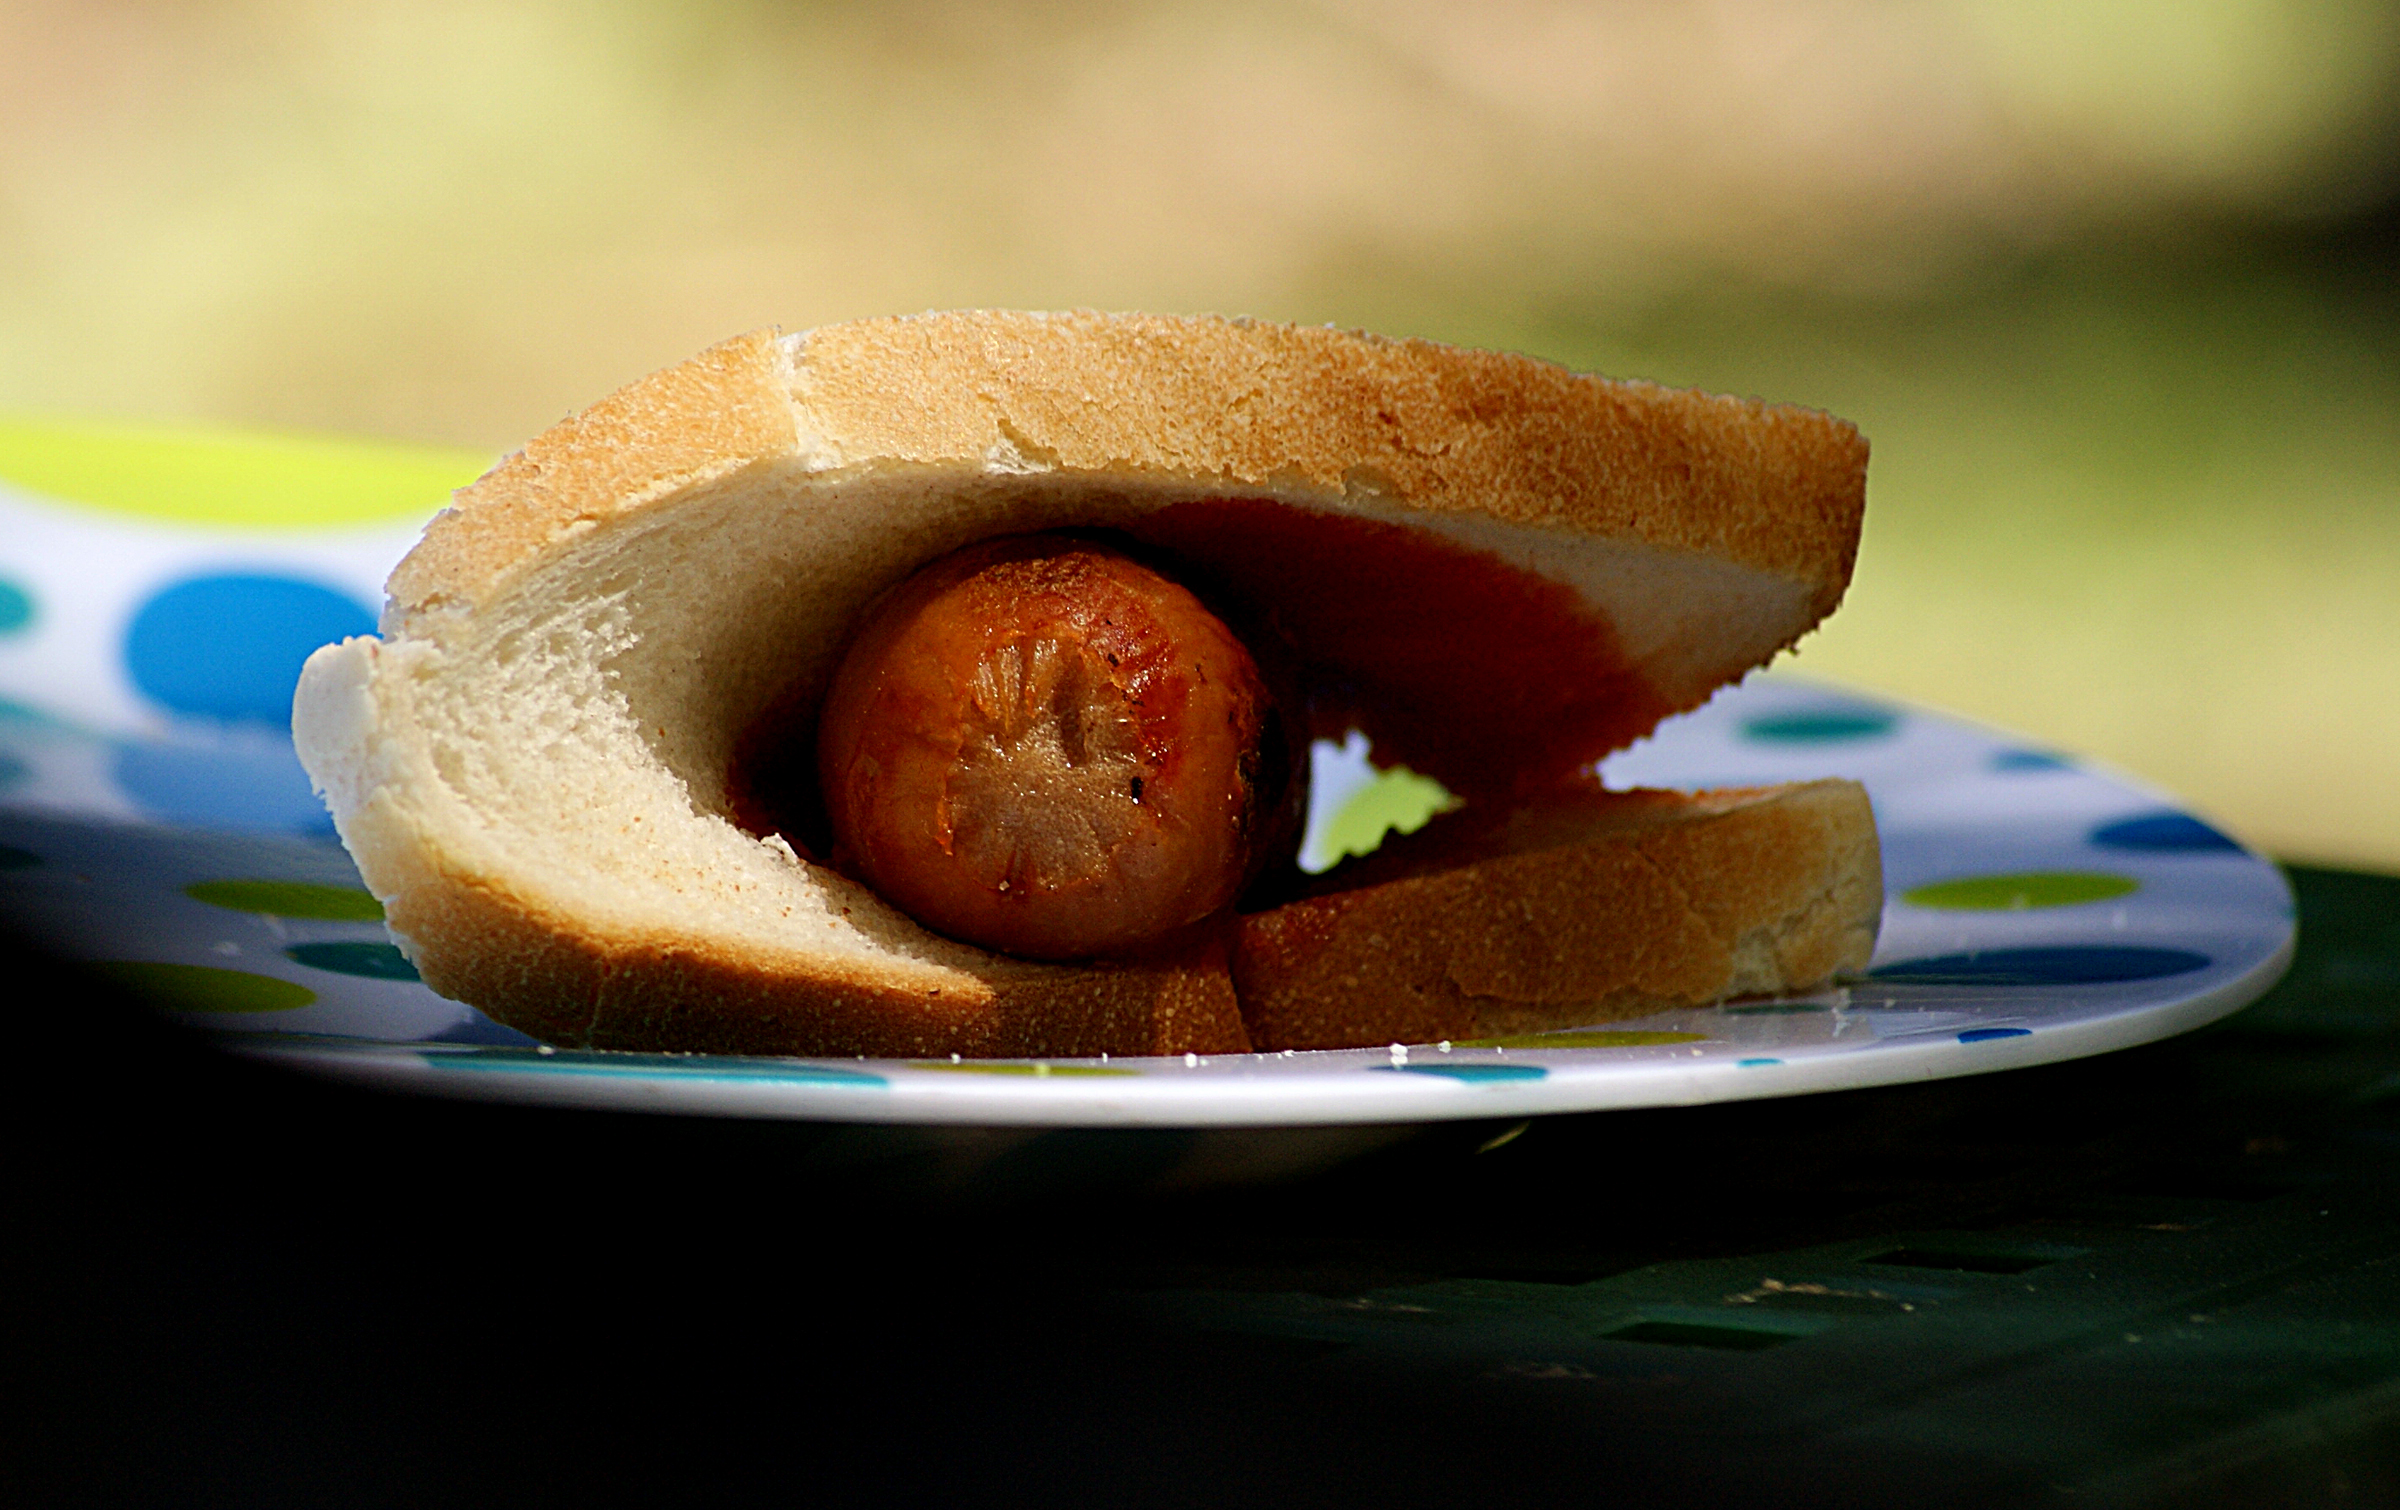
dish, meal, food, produce, bbq, breakfast, dessert, sandwich, sausage, picnic, hotdog, sweetness, macro photography, flavor